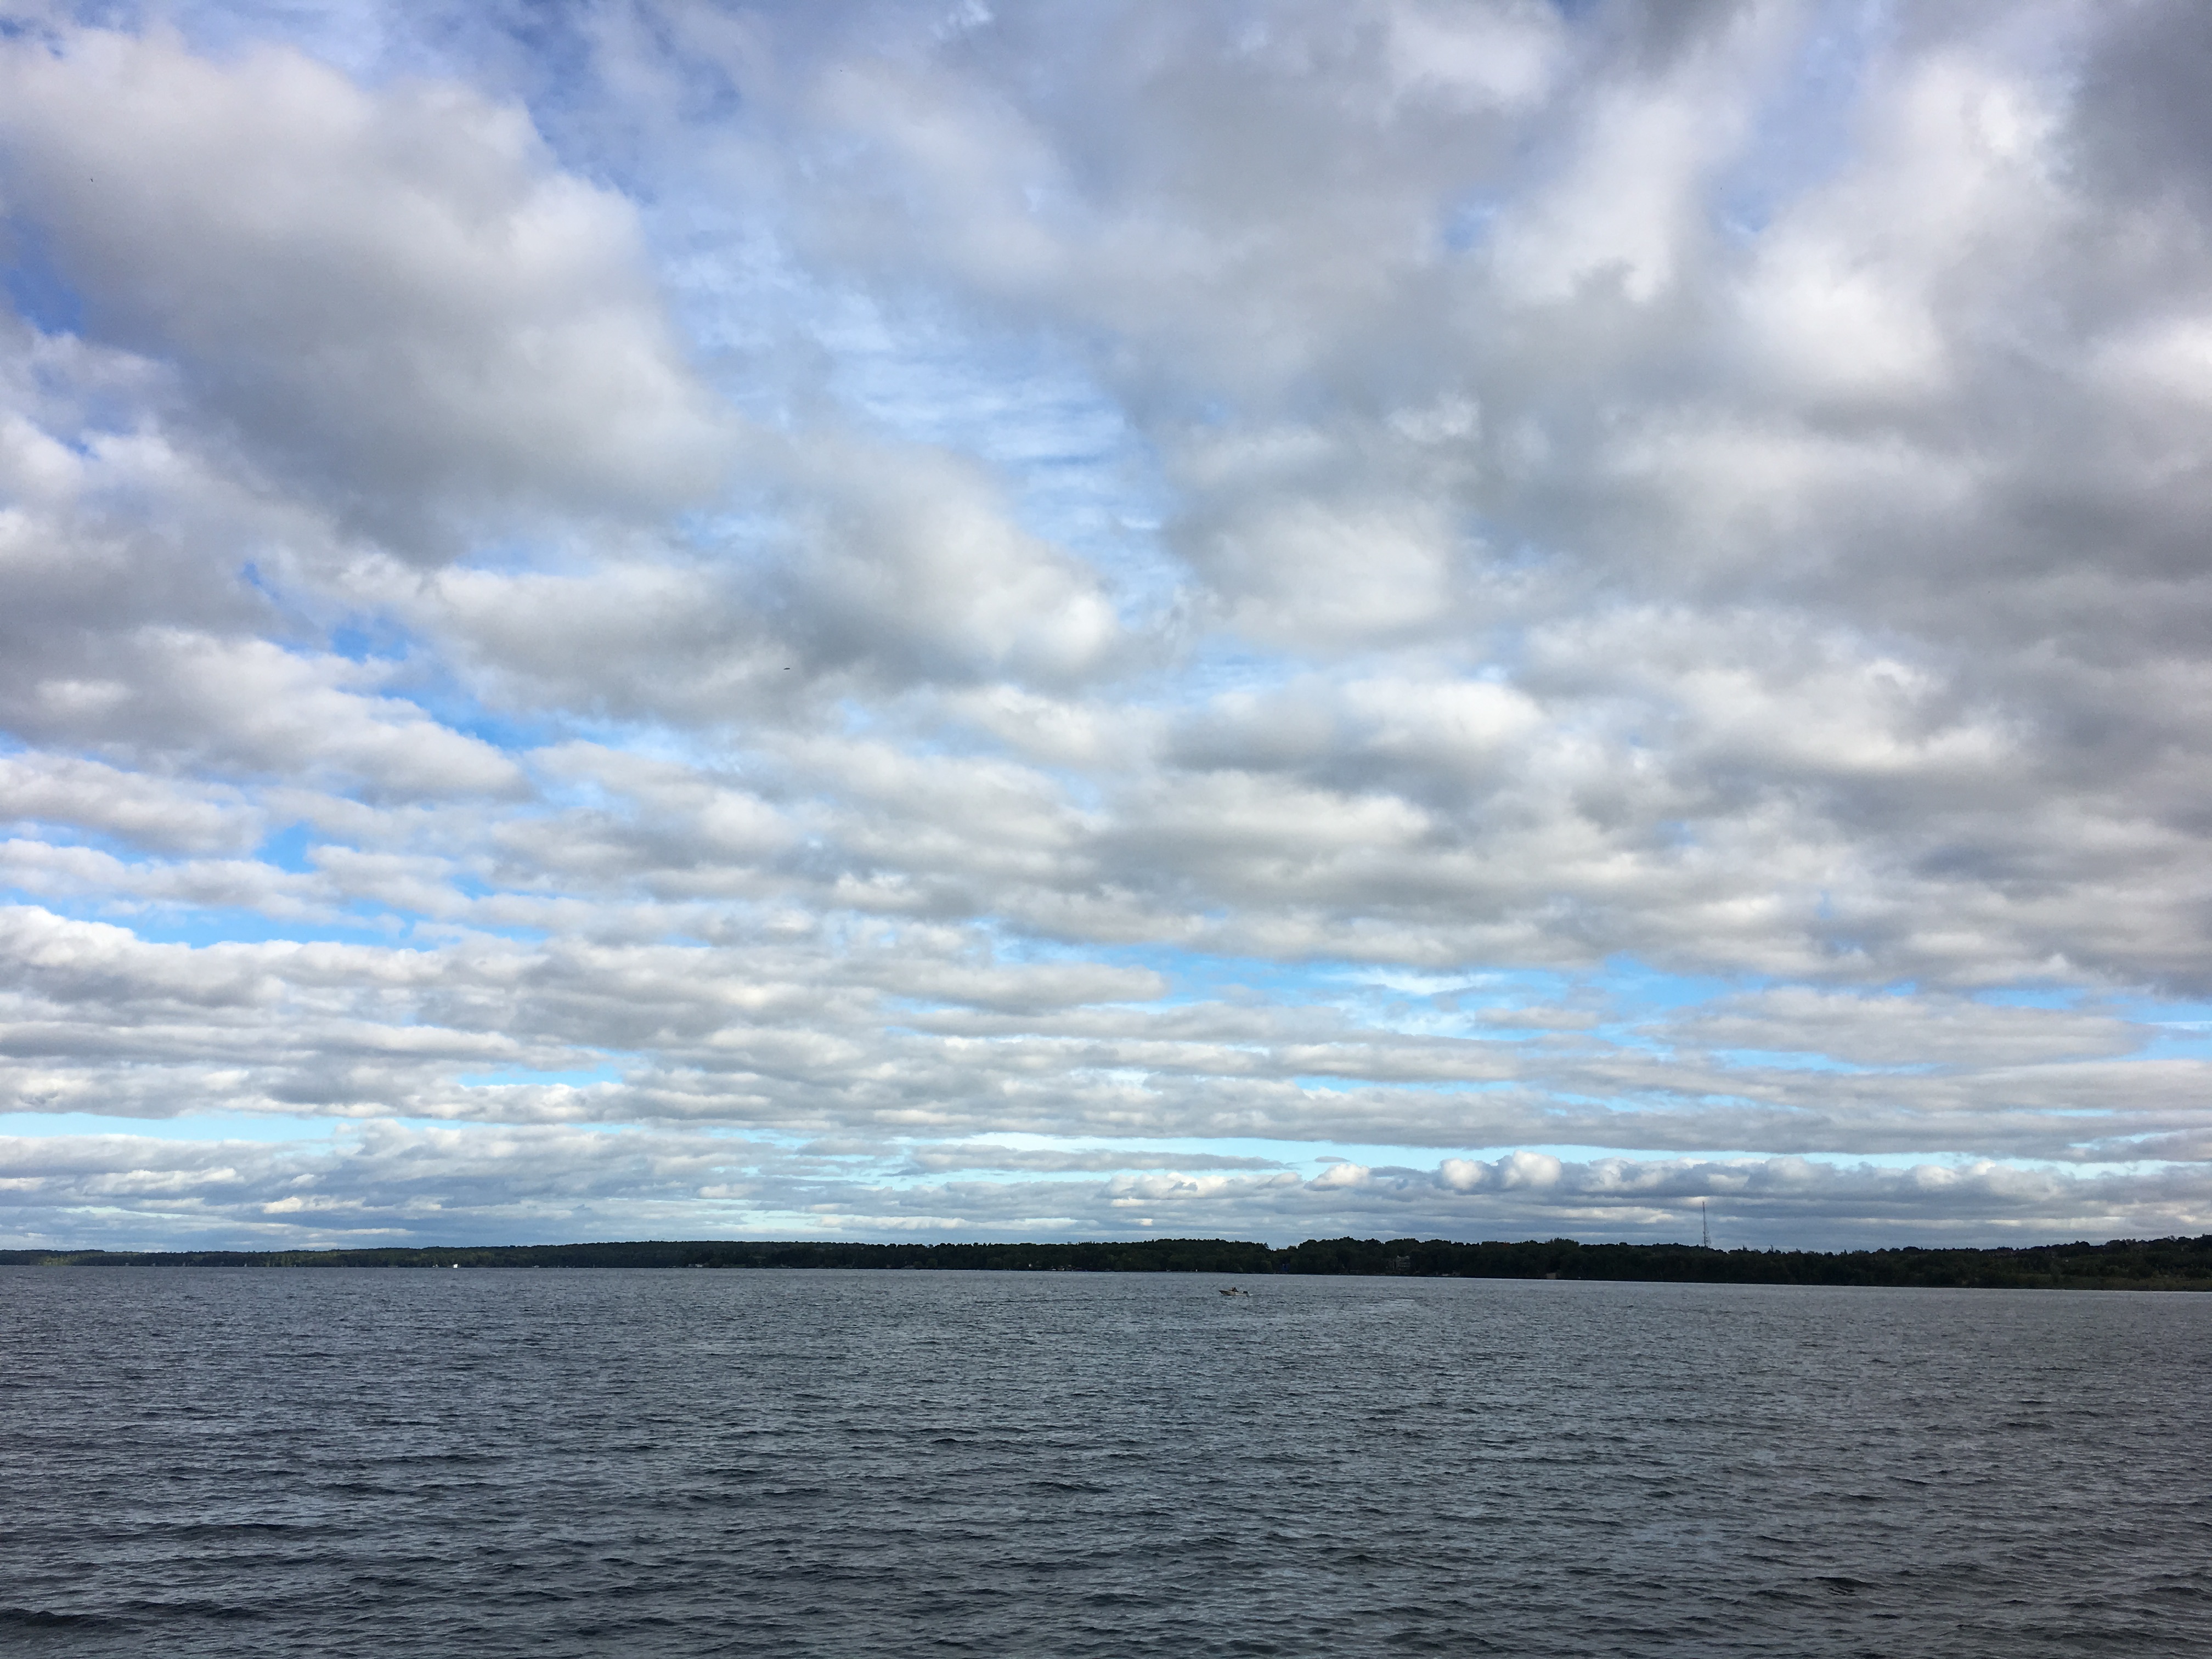
beach, sea, coast, ocean, horizon, cloud, sky, sunlight, shore, wave, dusk, bay, body of water, meteorological phenomenon, wind wave